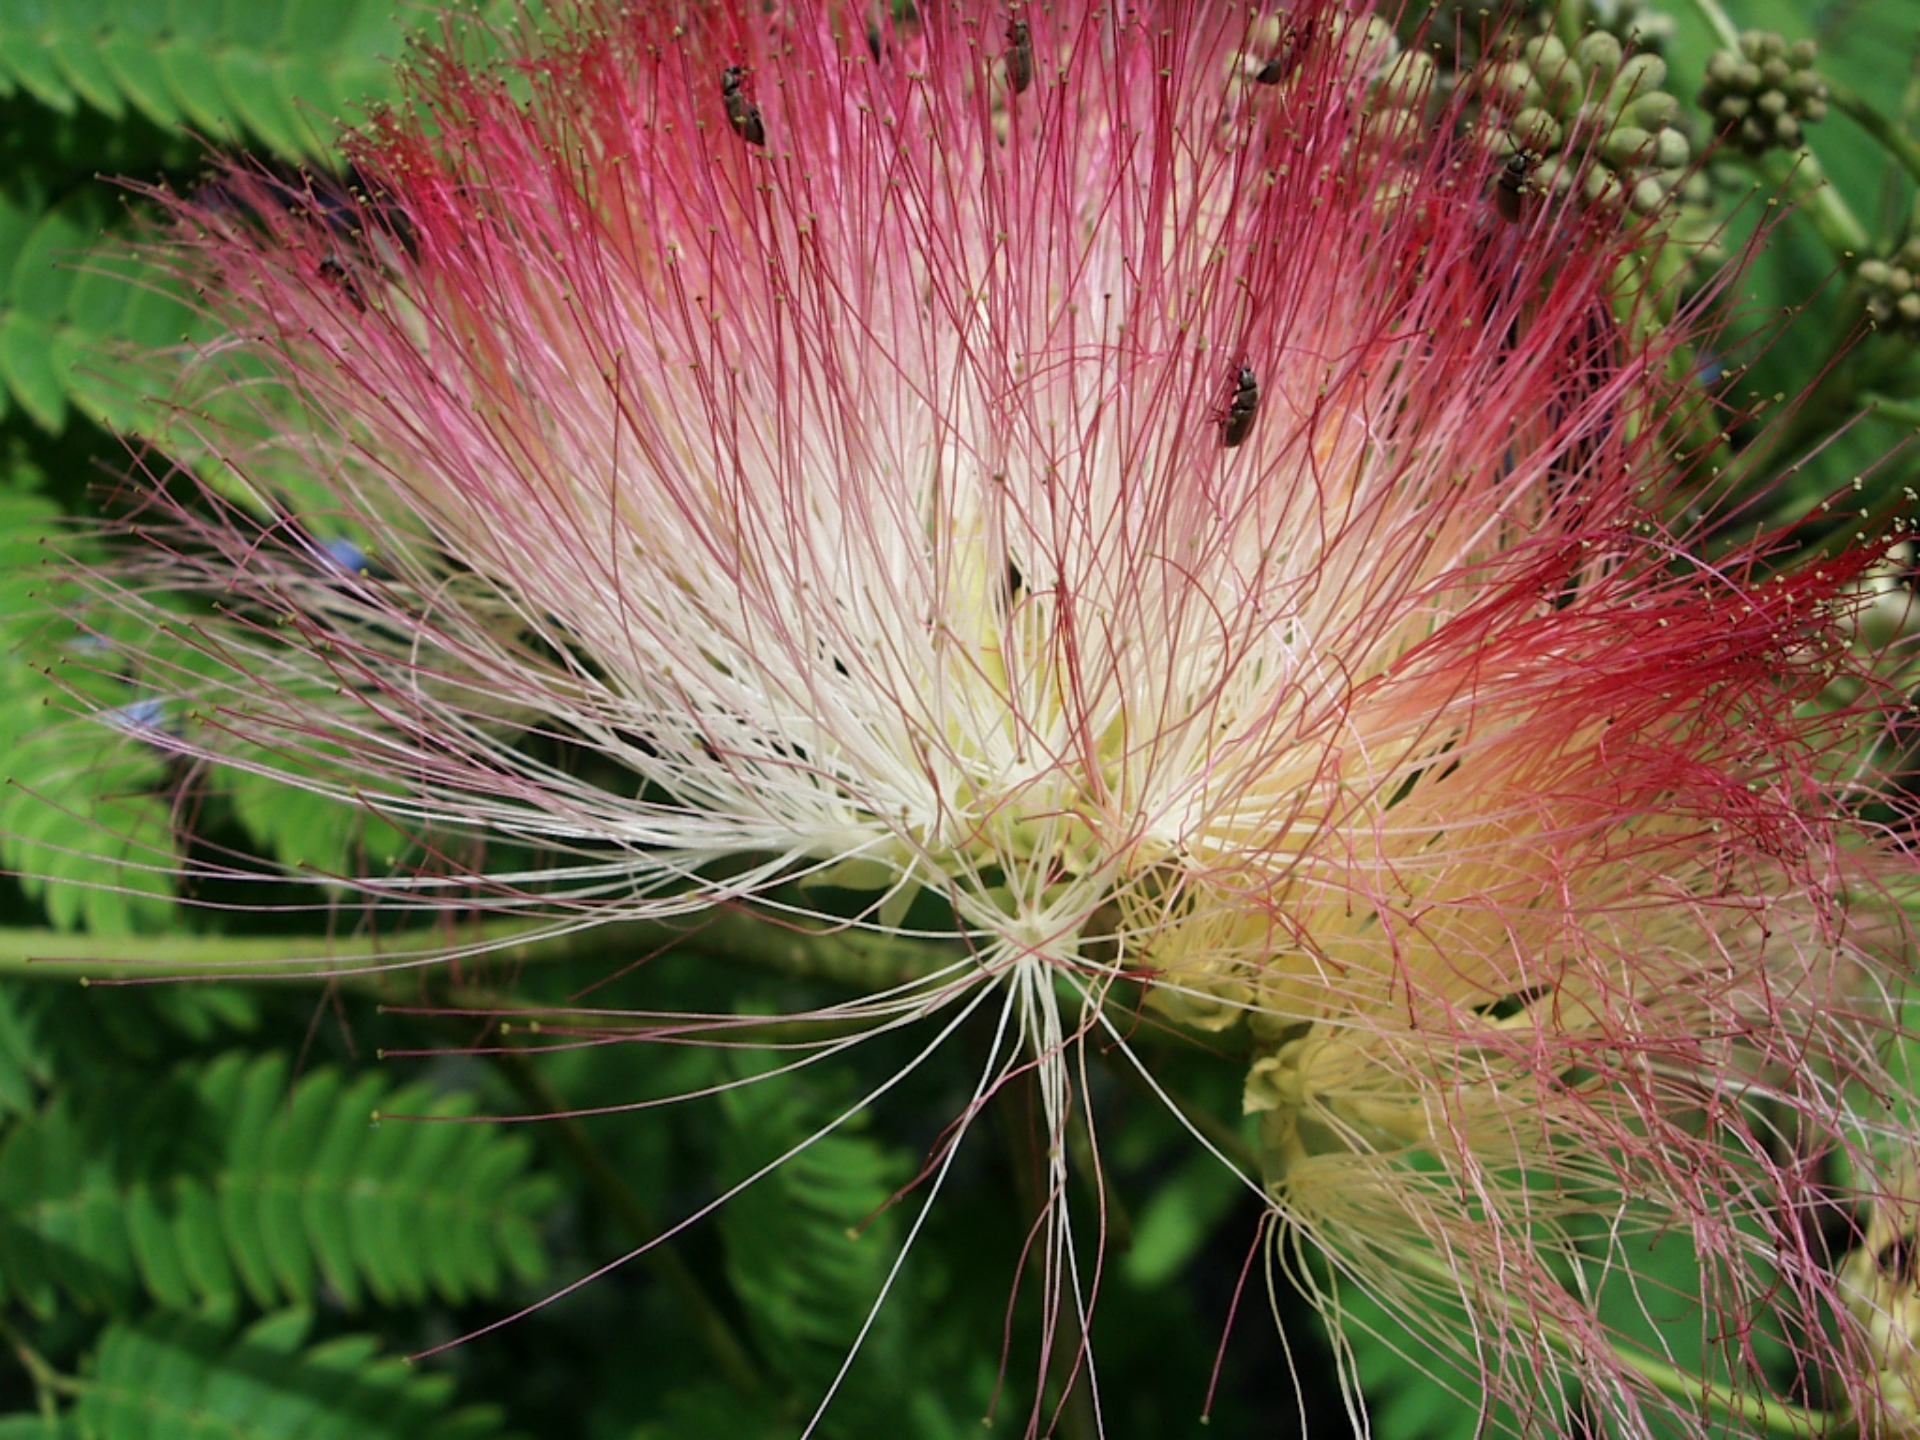
tree, nature, grass, branch, blossom, plant, leaf, flower, bloom, green, botany, pink, flora, wildflower, close up, thistle, acacia, macro photography, flowering plant, daisy family, grass family, plant stem, land plant, thorns spines and prickles, persian wattle